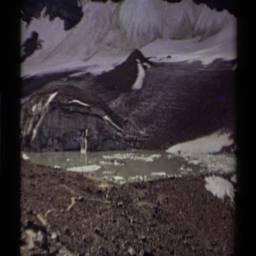
a small , shallow puddle sits at the foot of a mountain